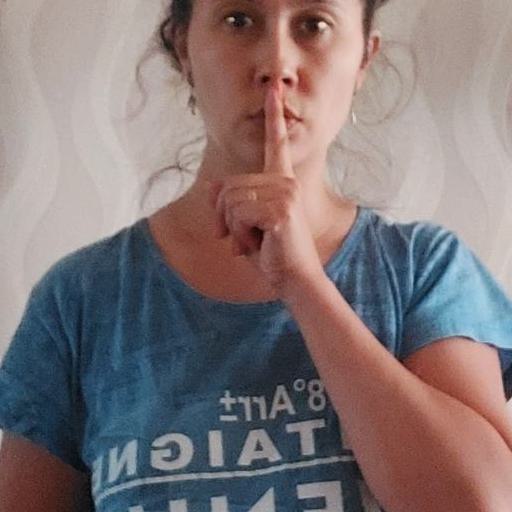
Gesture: mute